History of the Swiss Air Force

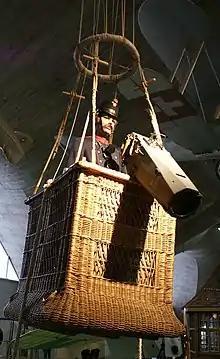
Part of a replica of a Swiss Army observation balloon.

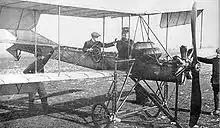
Ernest Failloubaz (pilot) and Gustave Lecoultre (observer) demonstrating the Dufaux 5 to the Swiss Army from September 4 to 6, 1911

Swiss military aviation began in 1900 with the creation of an observation balloon force. Swiss balloonists were first engaged in combat on 7 October 1918, near the end of World War I, when a German airplane accidentally attacked a Swiss observation balloon stationed close to the German border and killed the observer, Lieutenant Werner Flury. The balloon force was eventually disestablished in 1938 when developments in aviation made it obsolete.